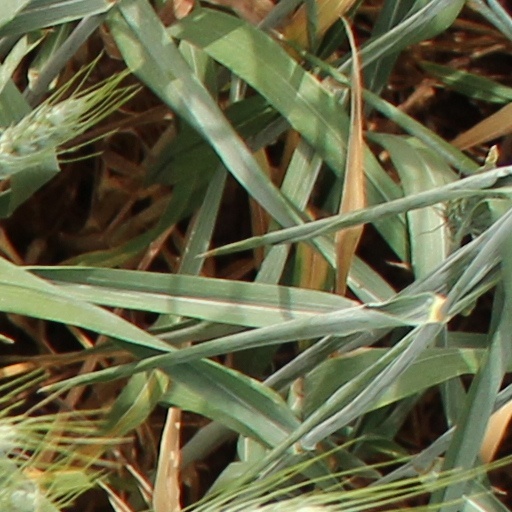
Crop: wheat